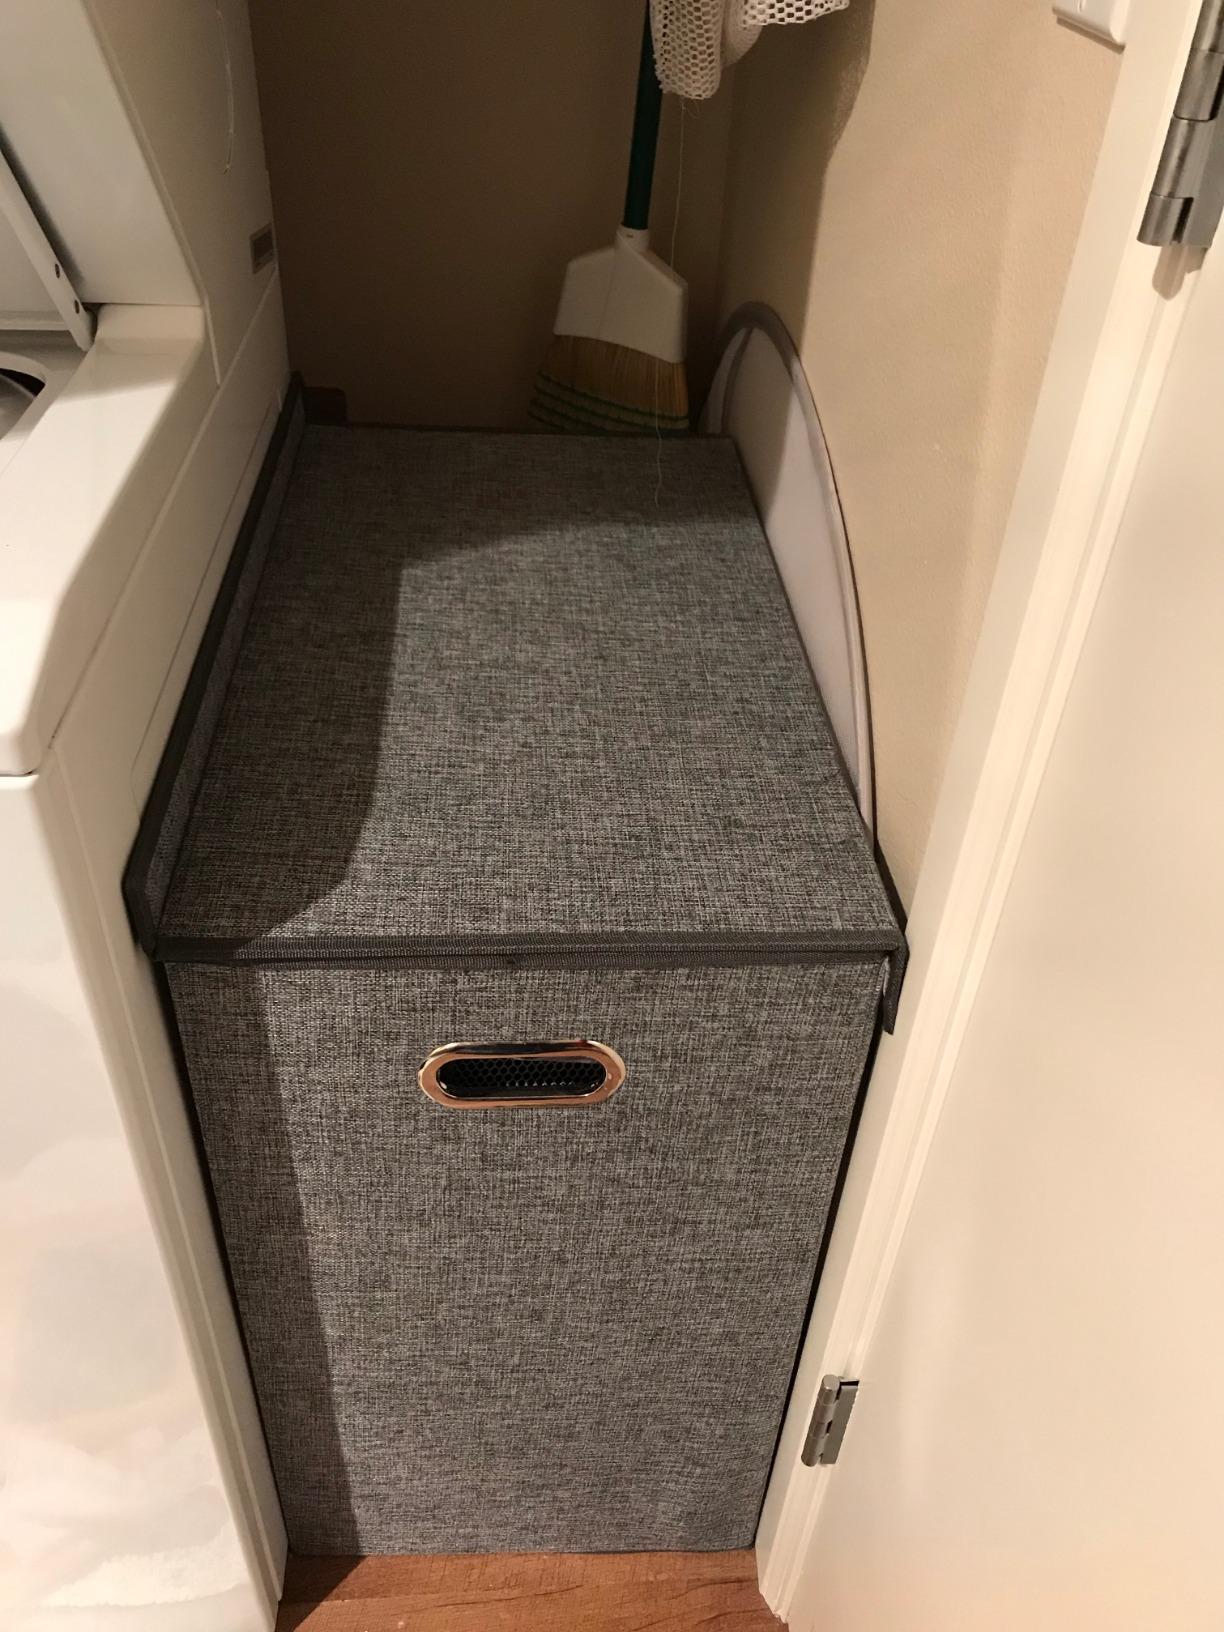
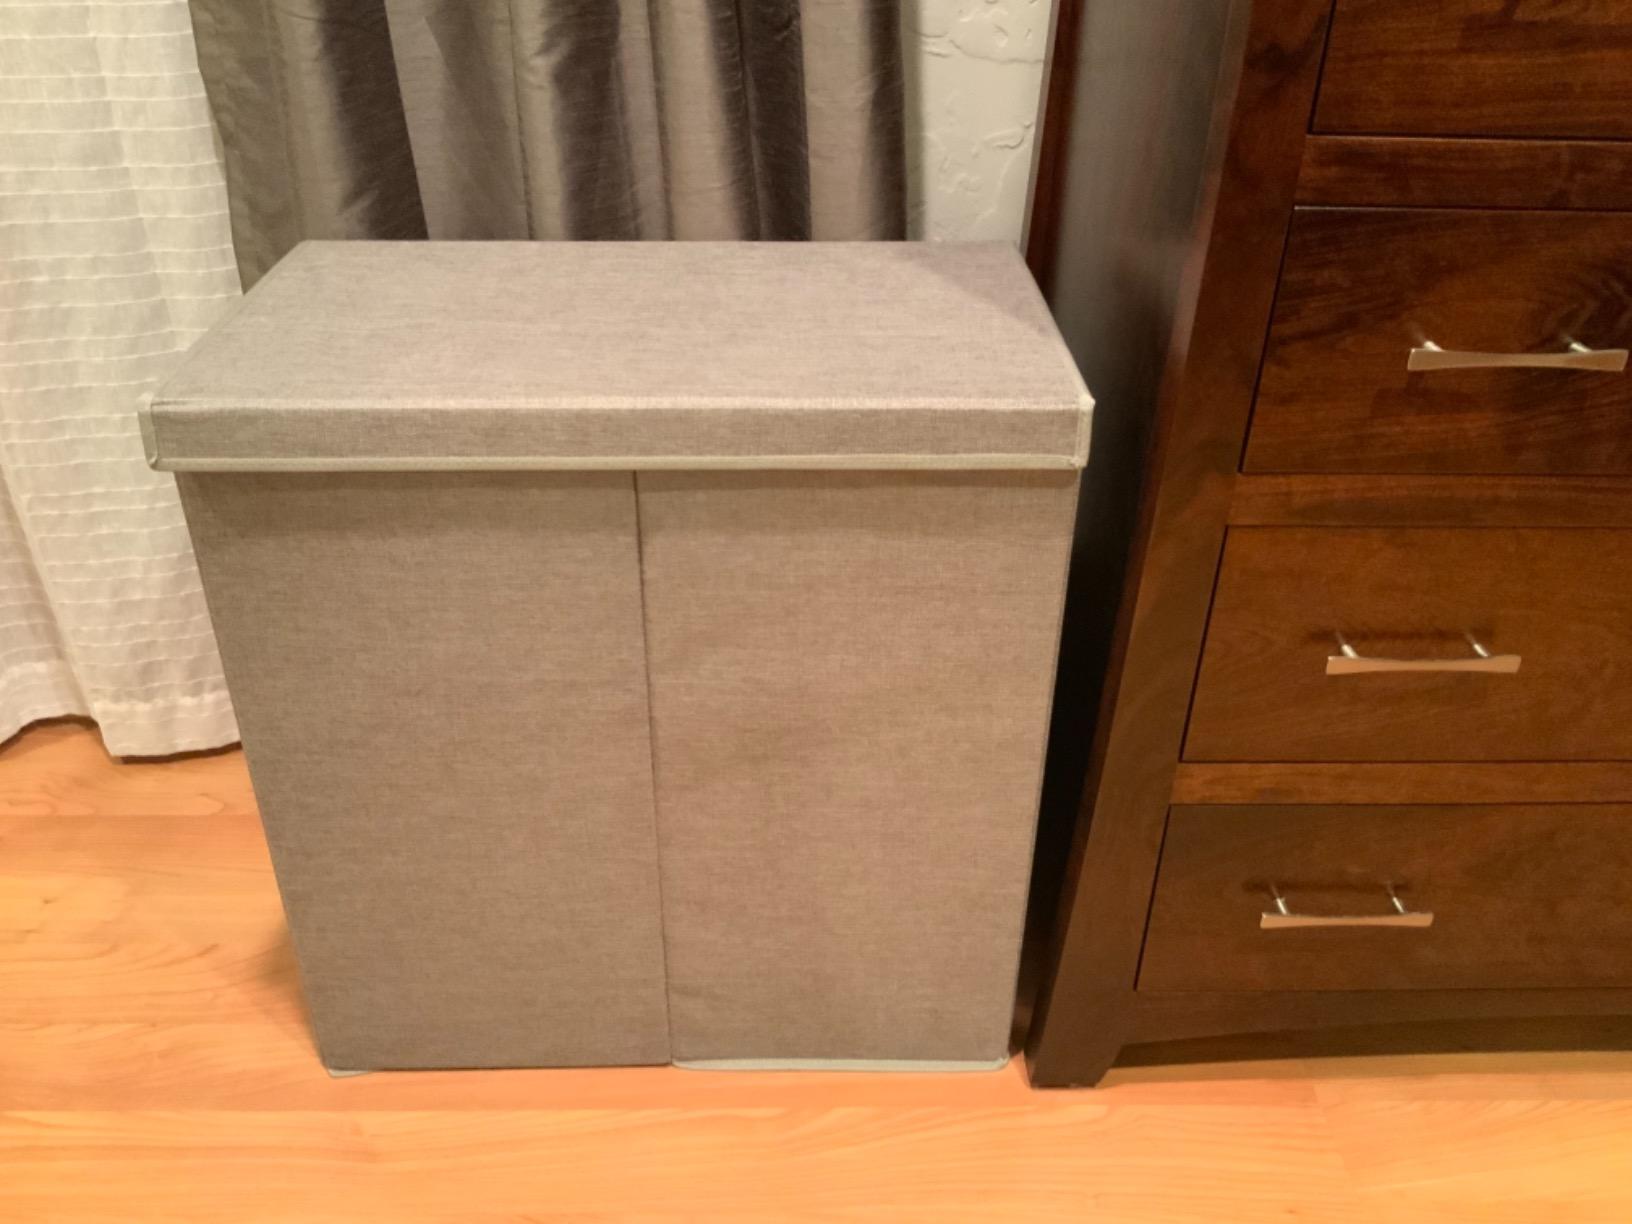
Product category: items_hamper
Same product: yes